Ajamu Baraka

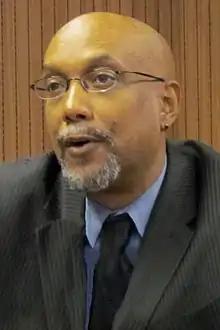
Ajamu Baraka

In October 2014, Baraka traveled to the Palestinian territories as a member of the African Heritage Delegation organized by the Interfaith Peace-Builders group. After its visit, the delegation issued six "findings and demands" signed by the sixteen members, including Baraka: specifically, they called the expansion of Israeli settlements "ethnic cleansing and 21st century colonialism"; called for an end to U.S. aid to Israel; accused Israel of apartheid; and praised the "Boycott, Divestment and Sanctions" (B.D.S.) movement as "an essential tool in the struggle for Palestinian liberation."